Age of Discovery

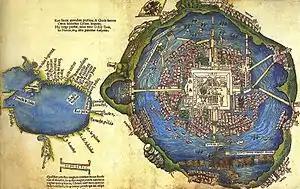
Map of the island city Tenochtitlán and Mexico gulf made by one of Cortés' men, 1524, Newberry Library, Chicago

Protected from direct Spanish competition by the Treaty of Tordesillas, Portuguese eastward exploration and colonization continued apace. Twice, in 1485 and 1488, Portugal officially rejected Genoese Christopher Columbus's idea of reaching India by sailing westwards. King John II of Portugal's experts rejected it, for they held the opinion that Columbus's estimation of a travel distance of was low, and in part because Bartolomeu Dias departed in 1487 trying the rounding of the southern tip of Africa. They believed that sailing east would require a far shorter journey. Dias's return from the Cape of Good Hope in 1488, and Pero da Covilhã's travel to Ethiopia overland indicated that the richness of the Indian Ocean was accessible from the Atlantic. A long-overdue expedition was prepared.